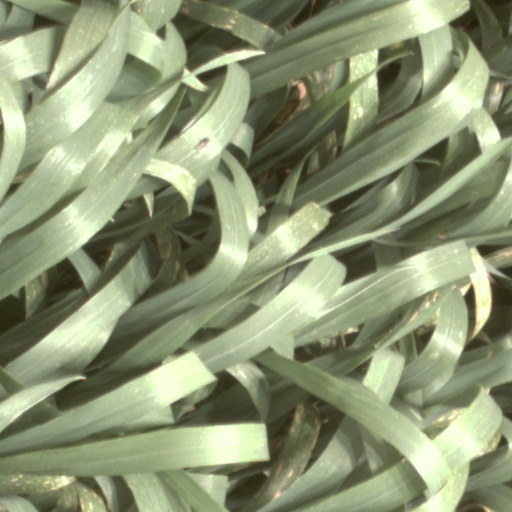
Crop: wheat